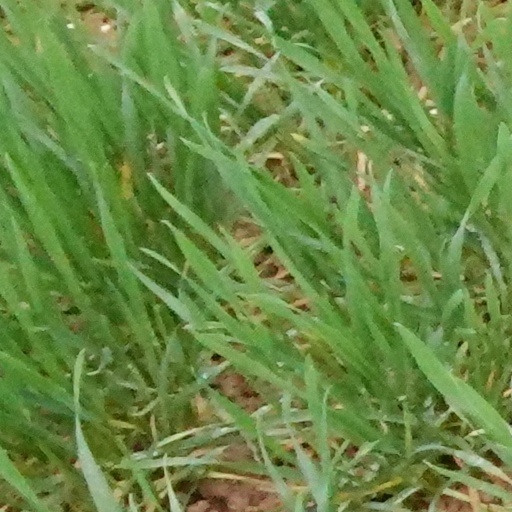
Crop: wheat